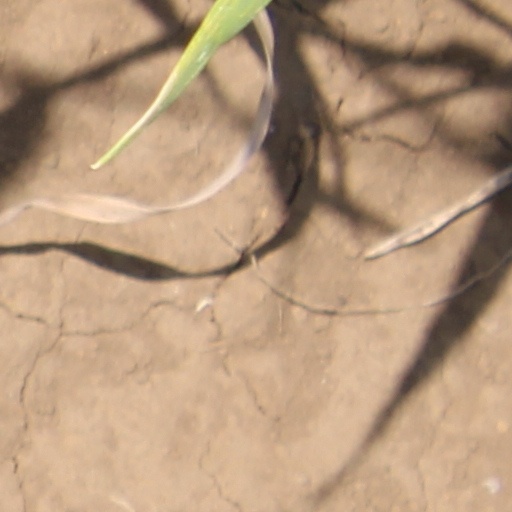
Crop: wheat